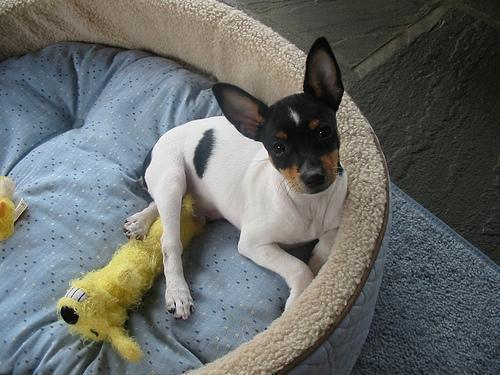
toy_terrier